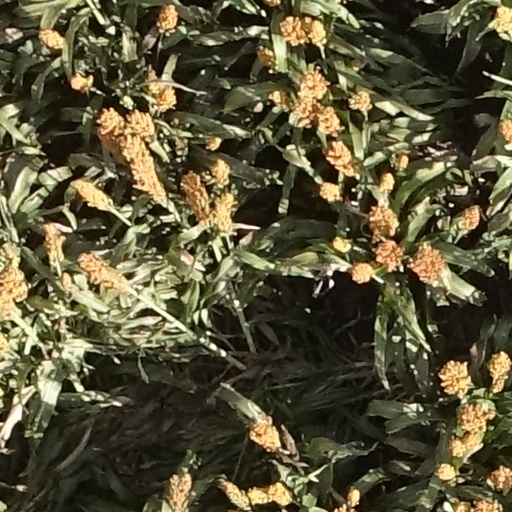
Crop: sorghum